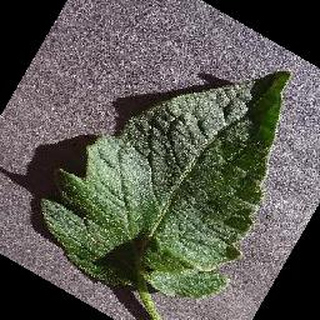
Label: healthy_tomato